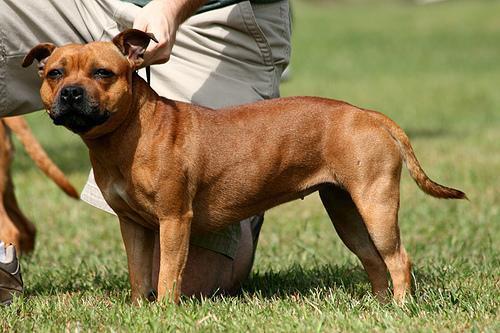
staffordshire bull terrier